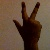
The image shows a hand gesture representing the number 3 in Indian Sign Language.